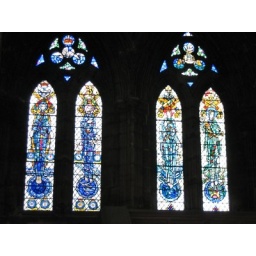
Stained glass windows in Glasgow Cathedral